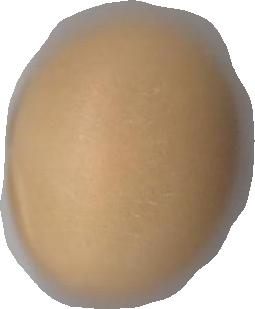
Variety: Grobogan